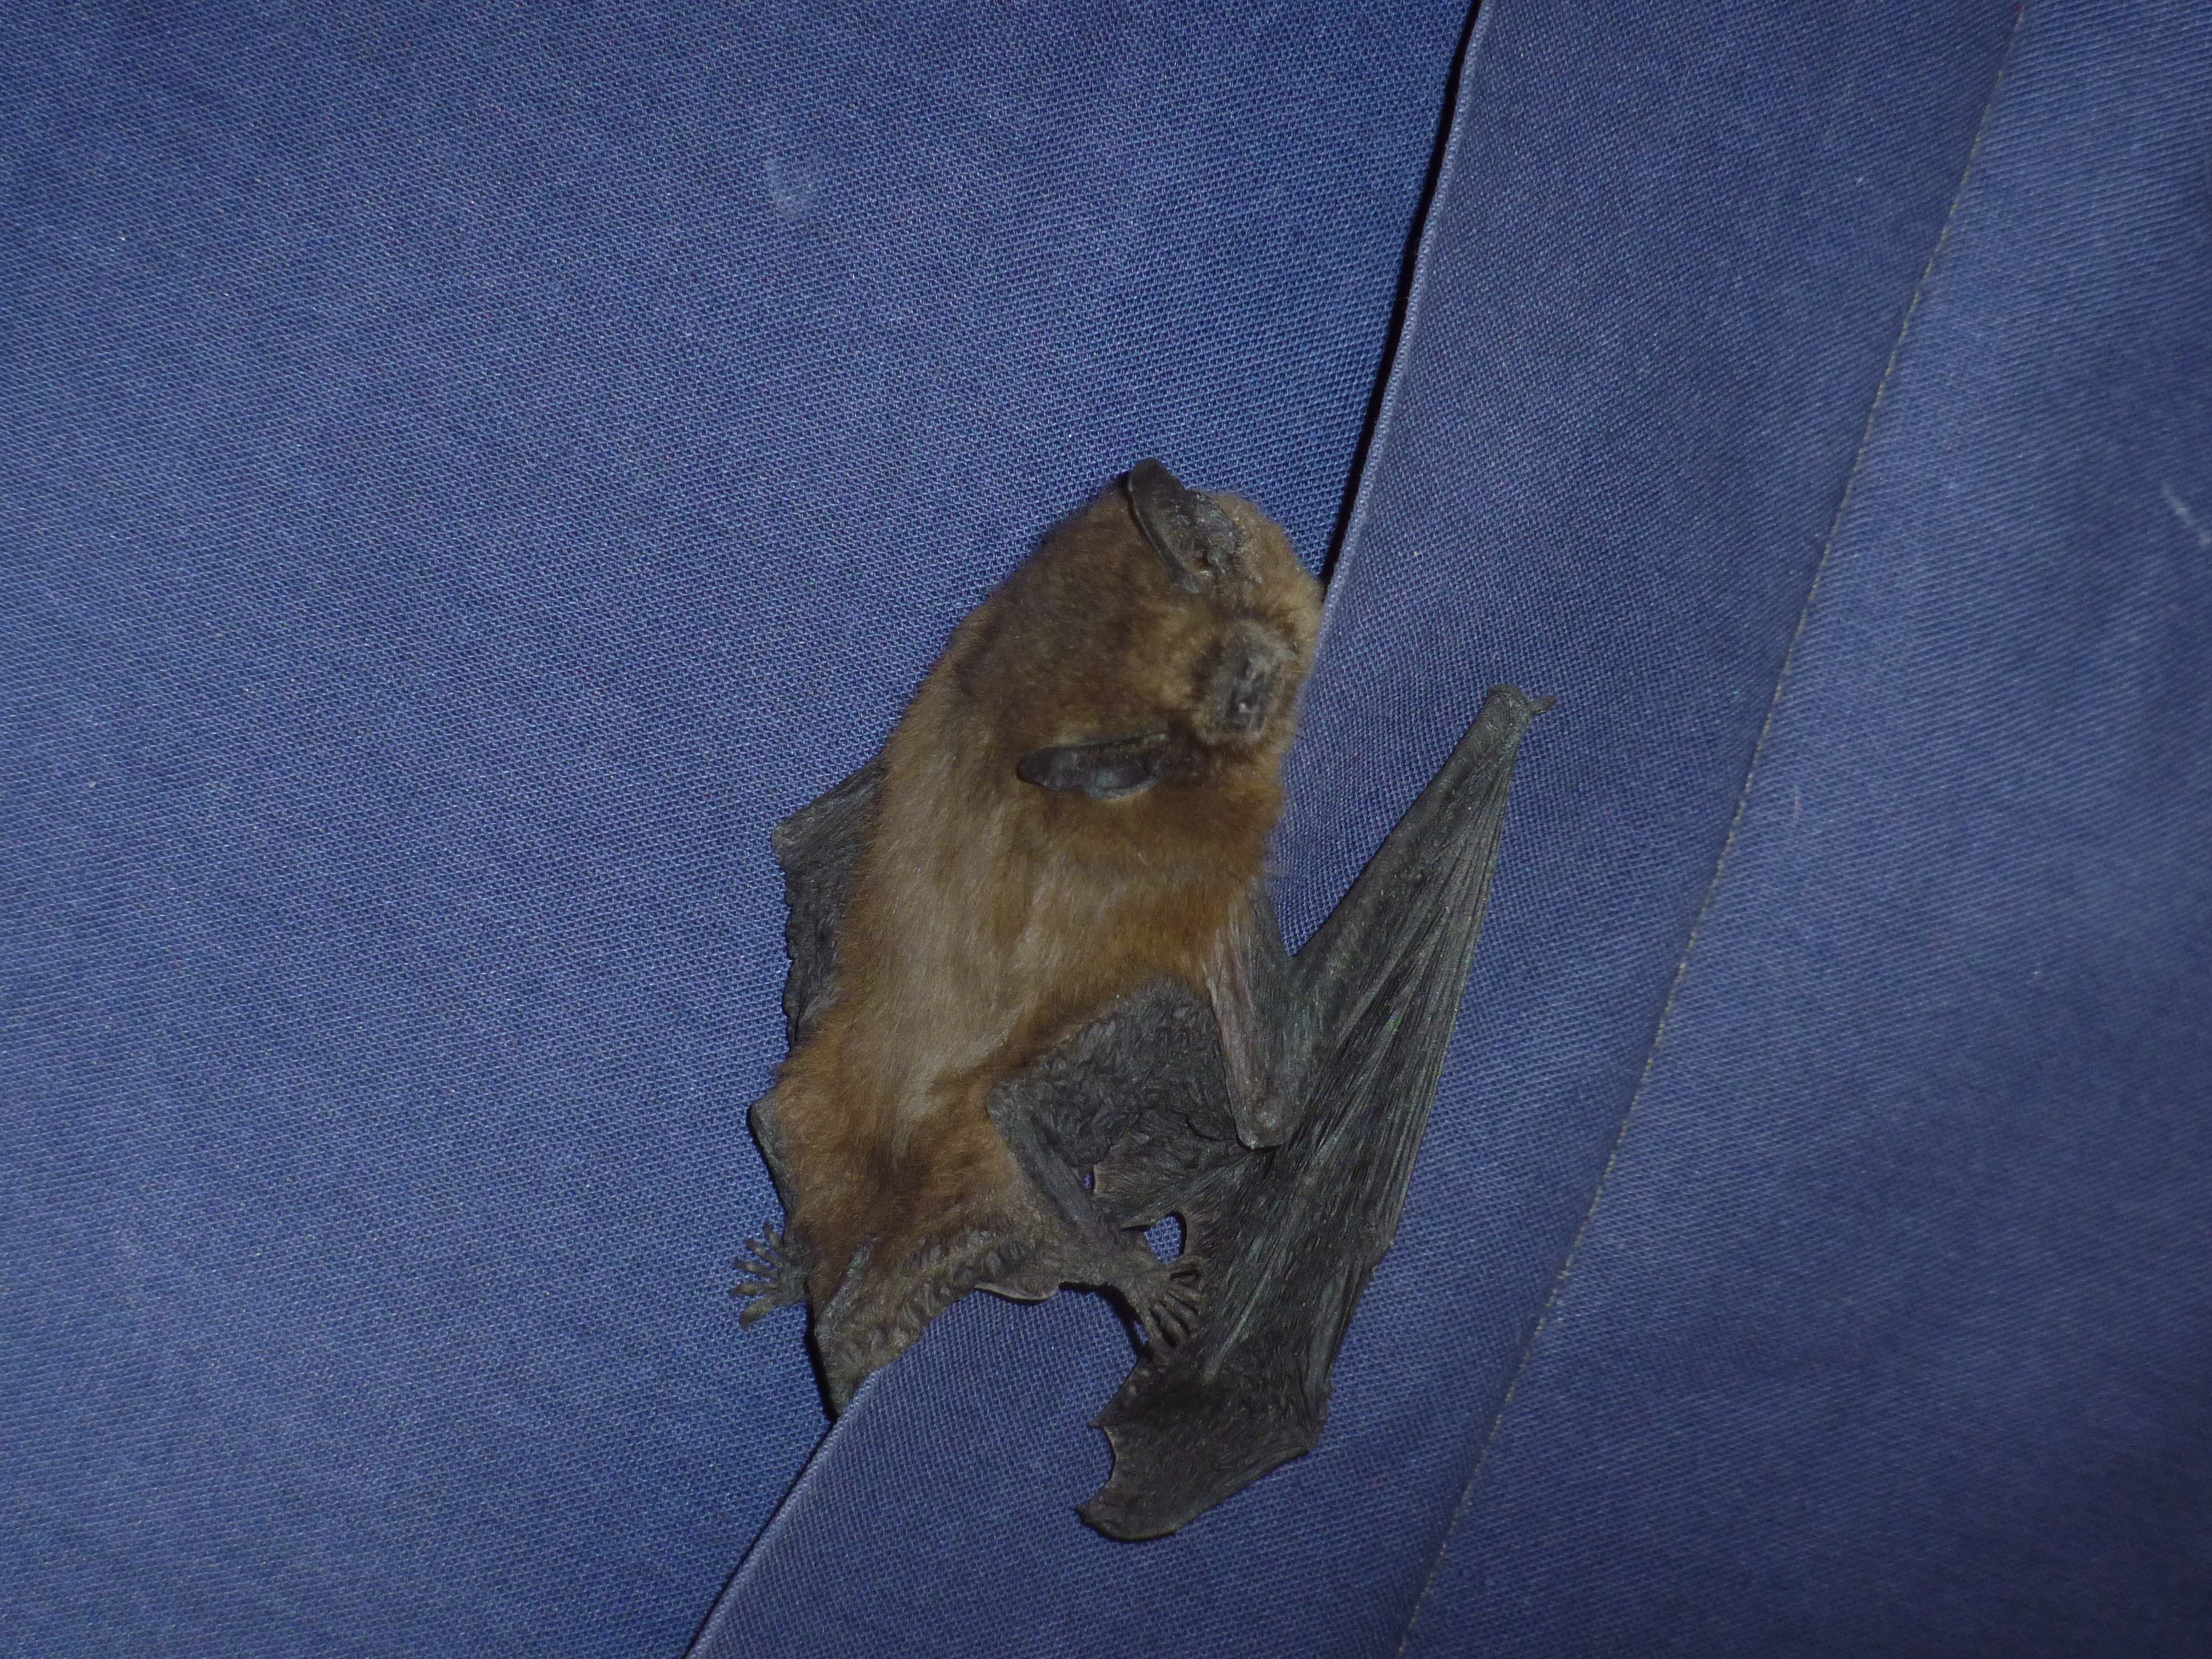
night, animal, cat, mammal, blue, whiskers, eye, vertebrate, bat, small to medium sized cats, cat like mammal